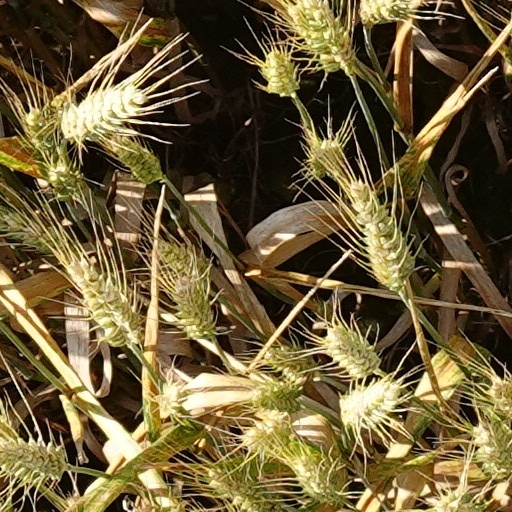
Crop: wheat